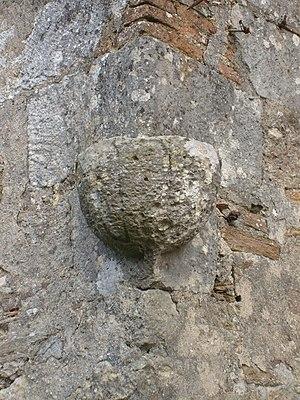
Coquille de Saint-Jacques sculptée sur l'angle du manoir de la Mortière rappelant le passage d'un ancien chemin de Compostelle.
Les Sables-d’Olonne est une commune nouvelle française, sous-préfecture du département de la Vendée dans la région des Pays-de-la-Loire.
Olonne-sur-Mer est une ancienne commune du Centre-Ouest de la France, située dans le département de la Vendée en région Pays de la Loire.